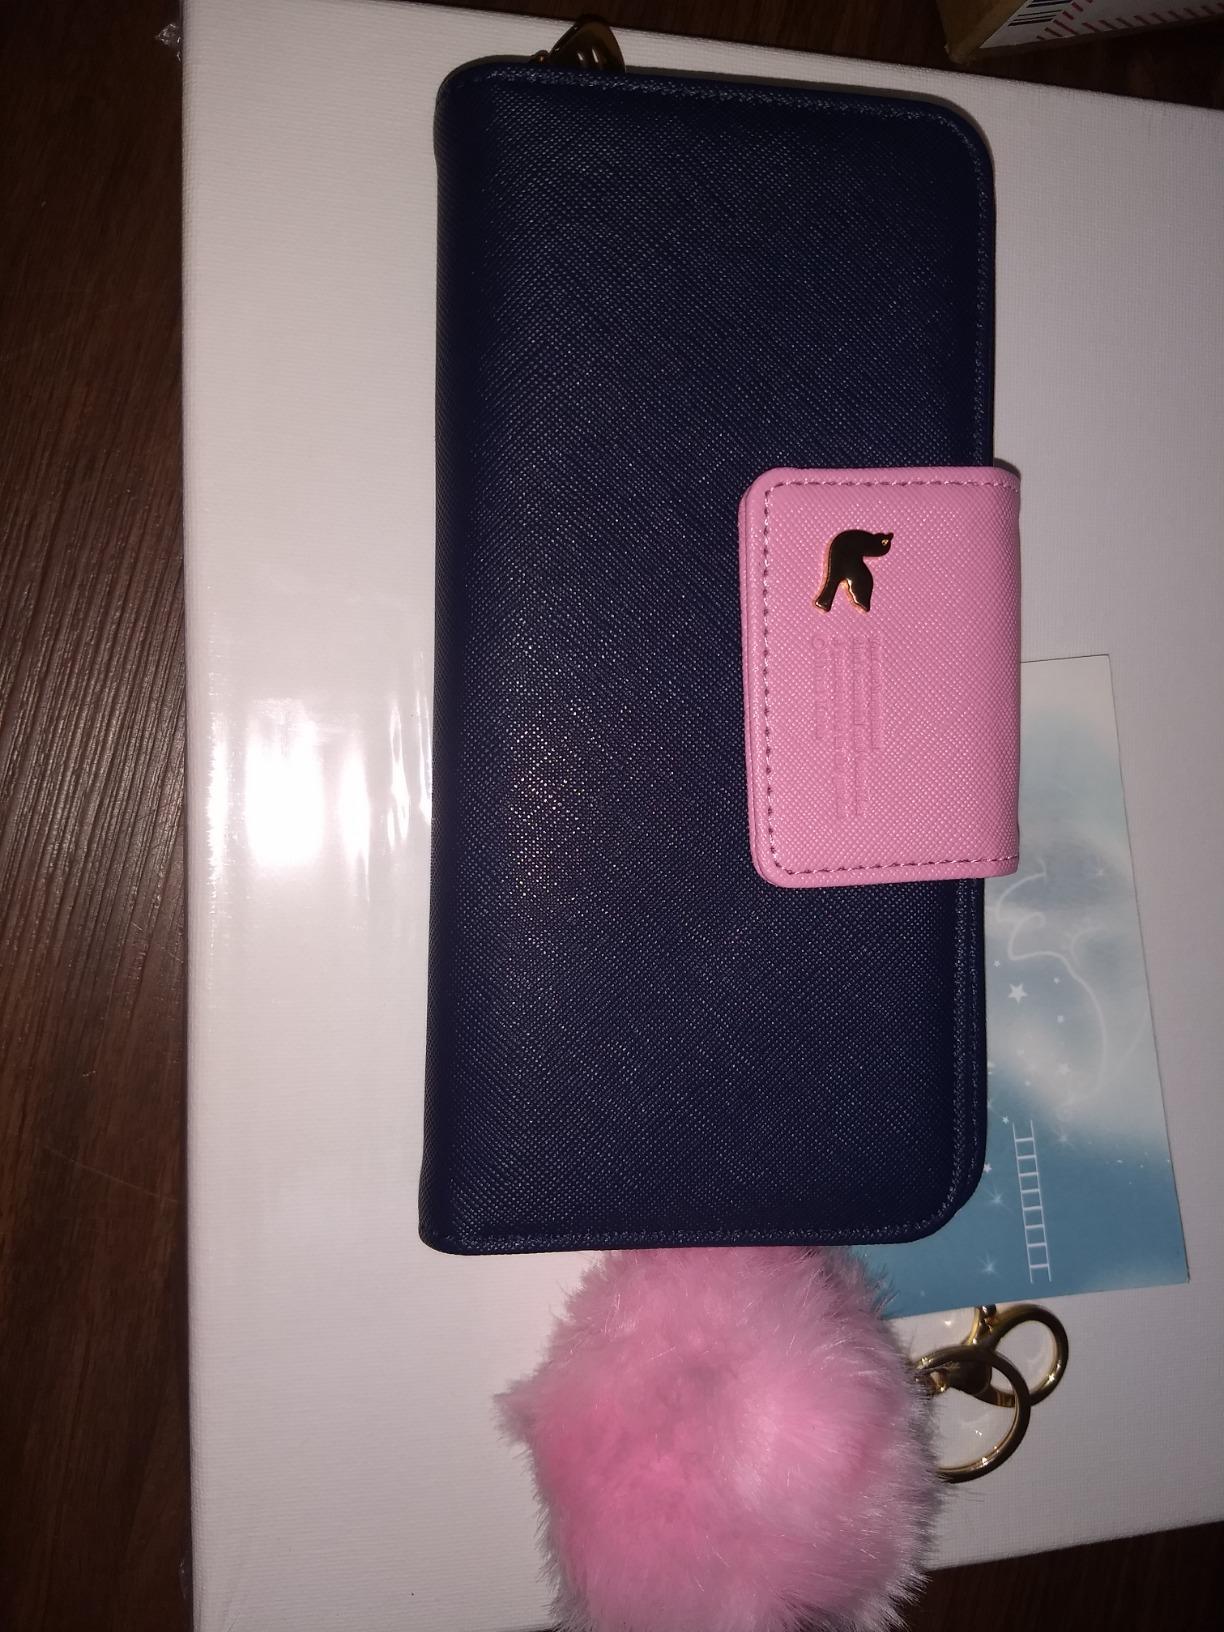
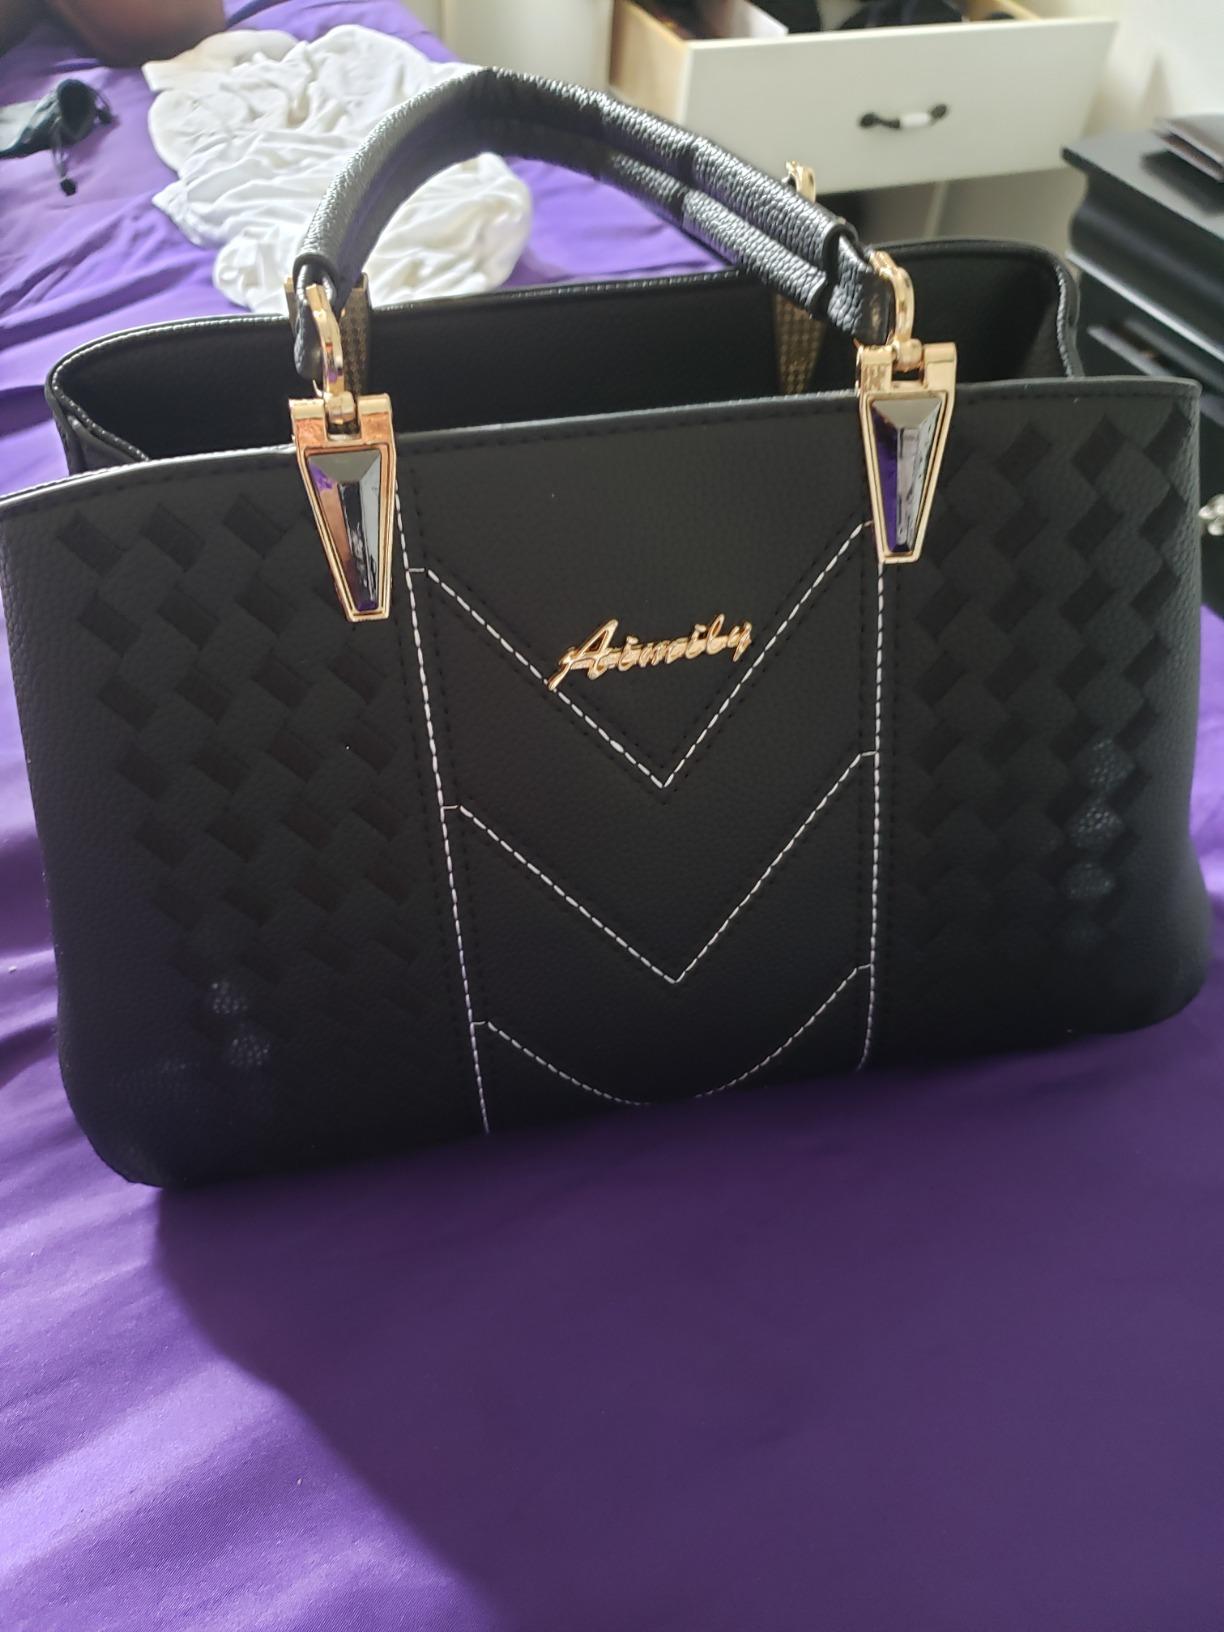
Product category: accessories_handbag
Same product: no